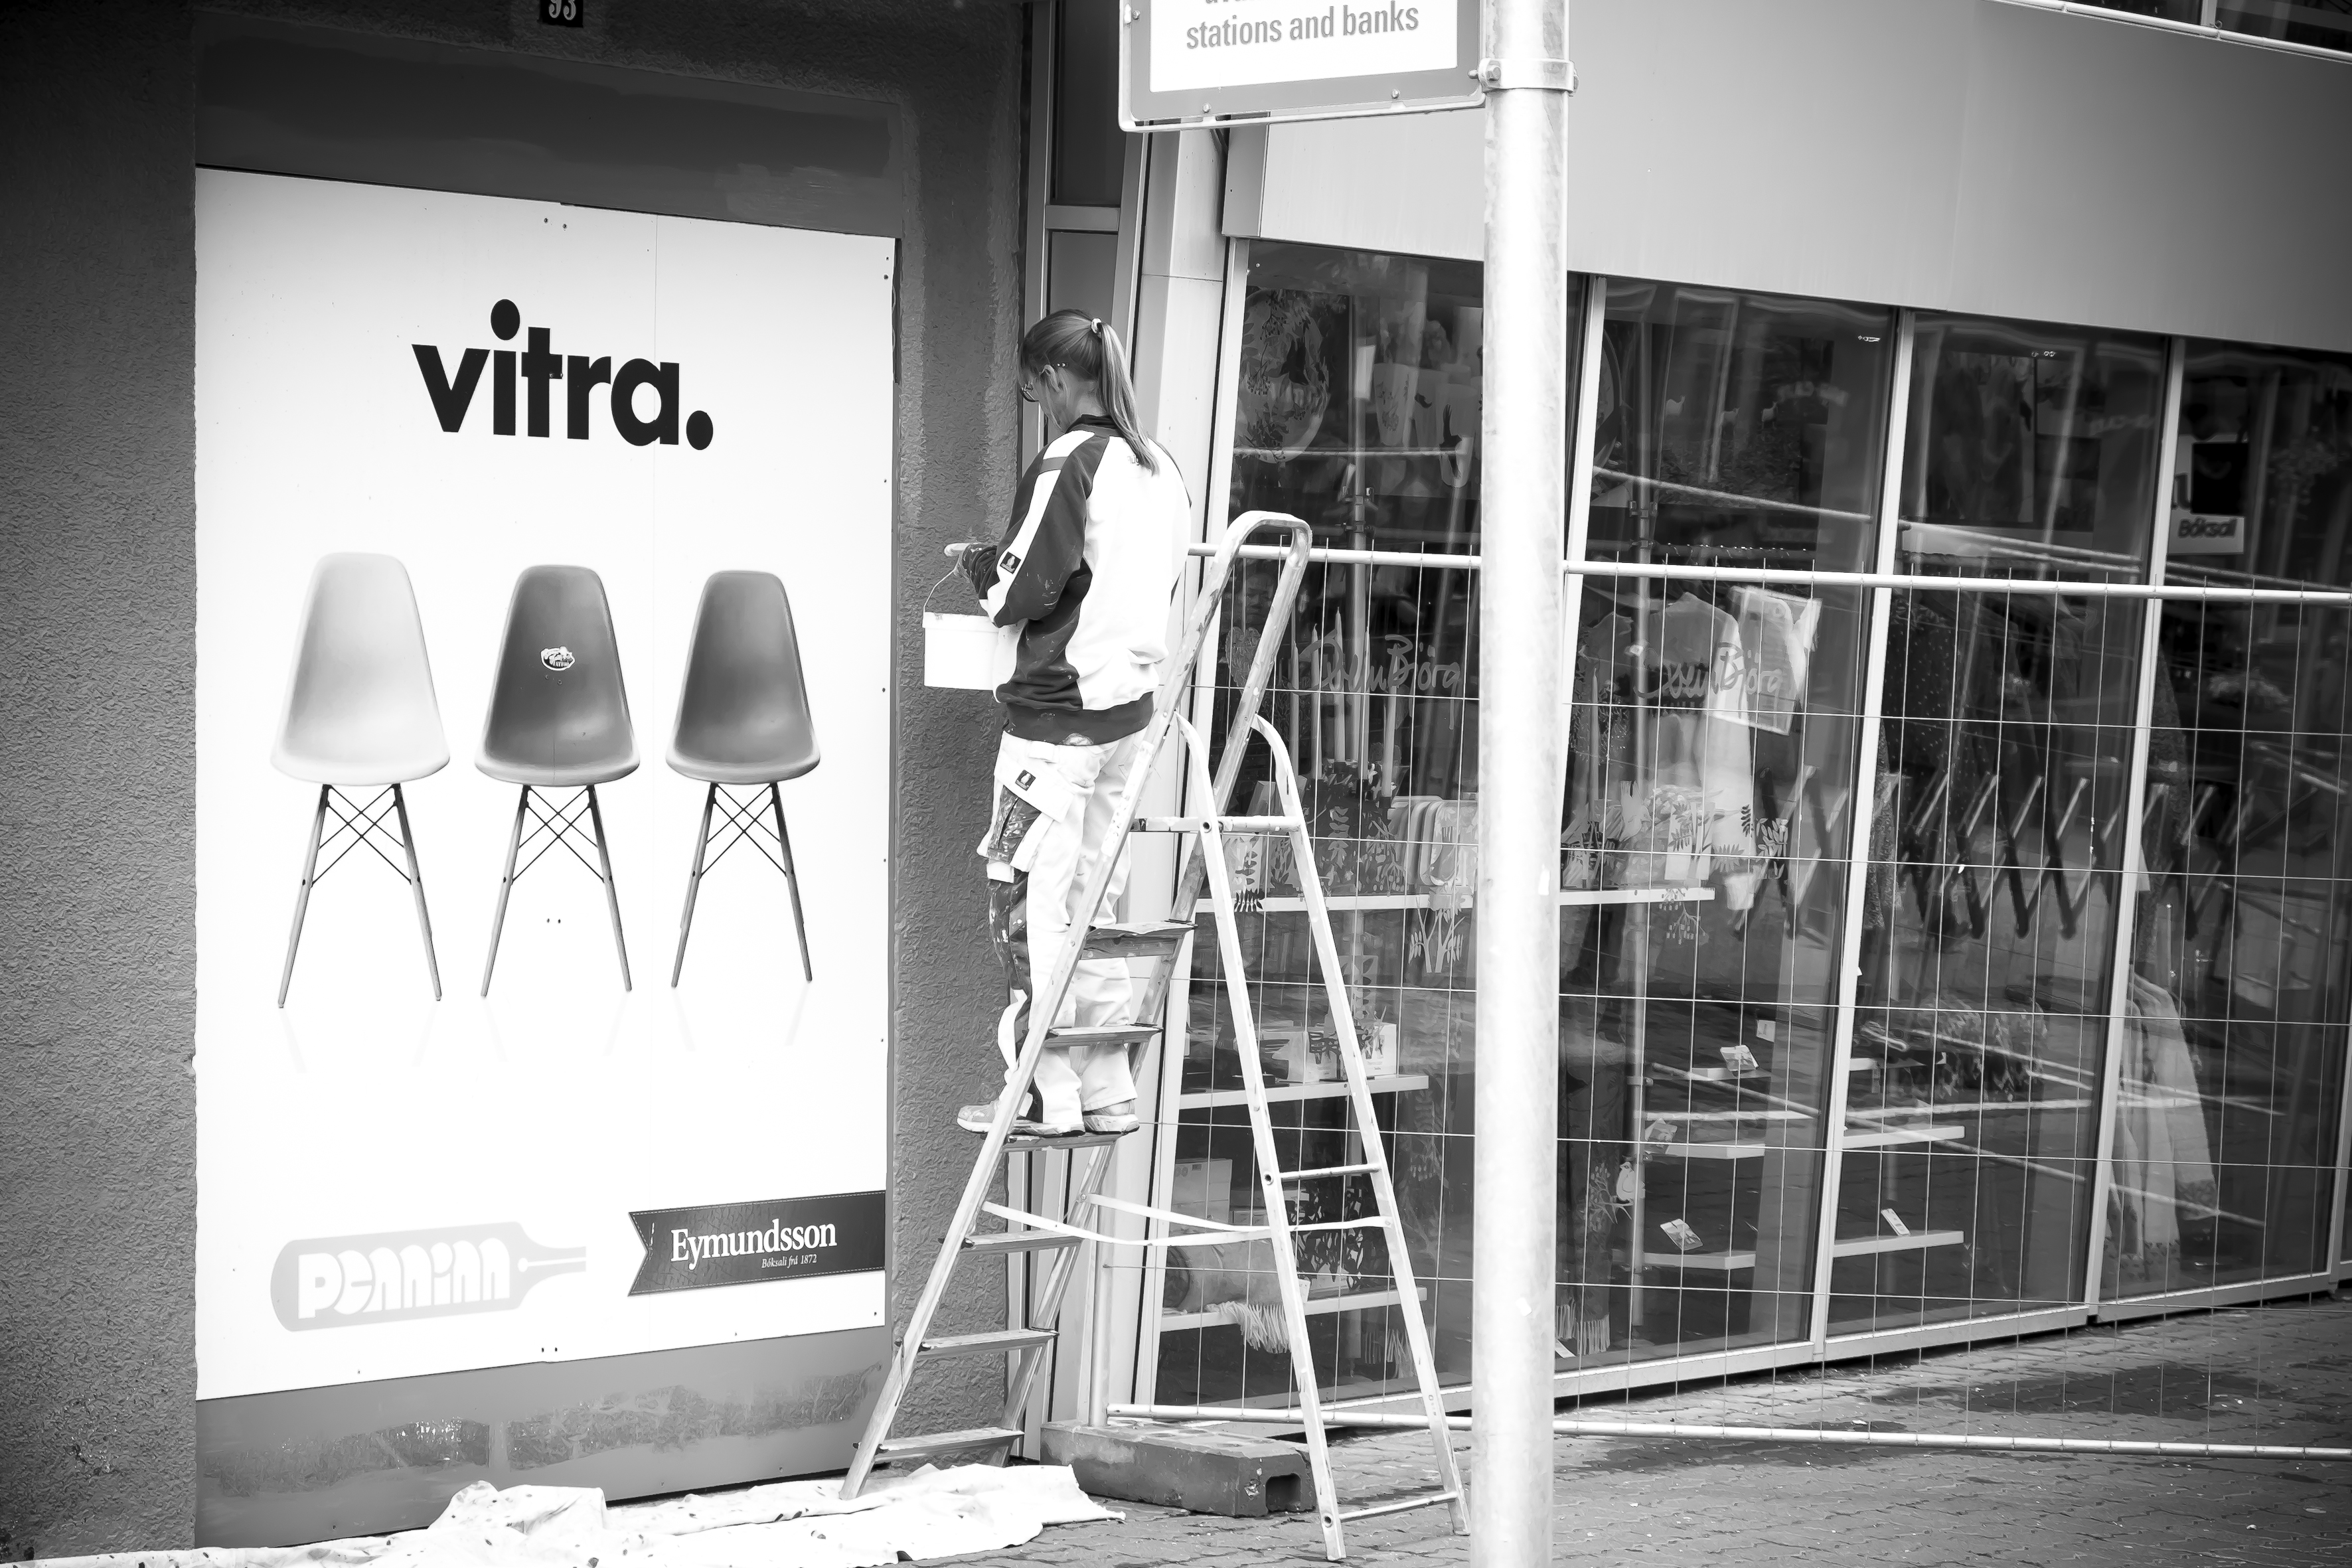
black and white, white, street, photography, urban, travel, fujifilm, iceland, black, monochrome, bw, blackandwhite, blackwhite, is, design, ngc, photograph, fuji, fujixt1, fujix, noireblanc, akureyri, monochrome photography